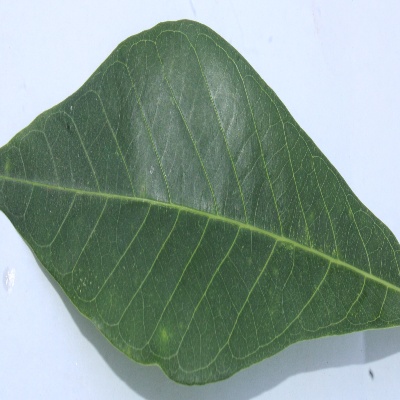
Crop: Cassava
Condition: healthy